Stéphanie Mariage

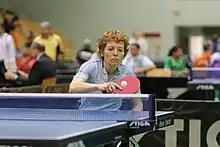

Stéphanie Mariage (born 3 April 1966) is a French retired para table tennis player who is a double Paralympic champion and a five time European champion in both singles and team events.